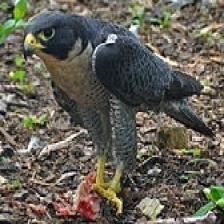
Species: PEREGRINE FALCON
Scientific name: FALCO PEREGRINUS